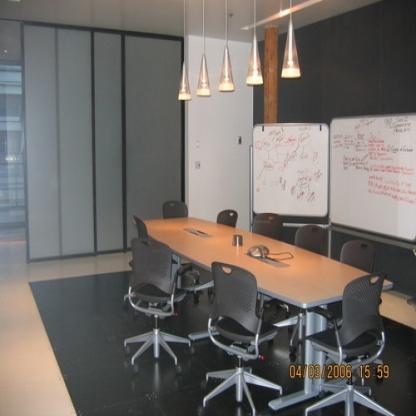
Scene: Indoor